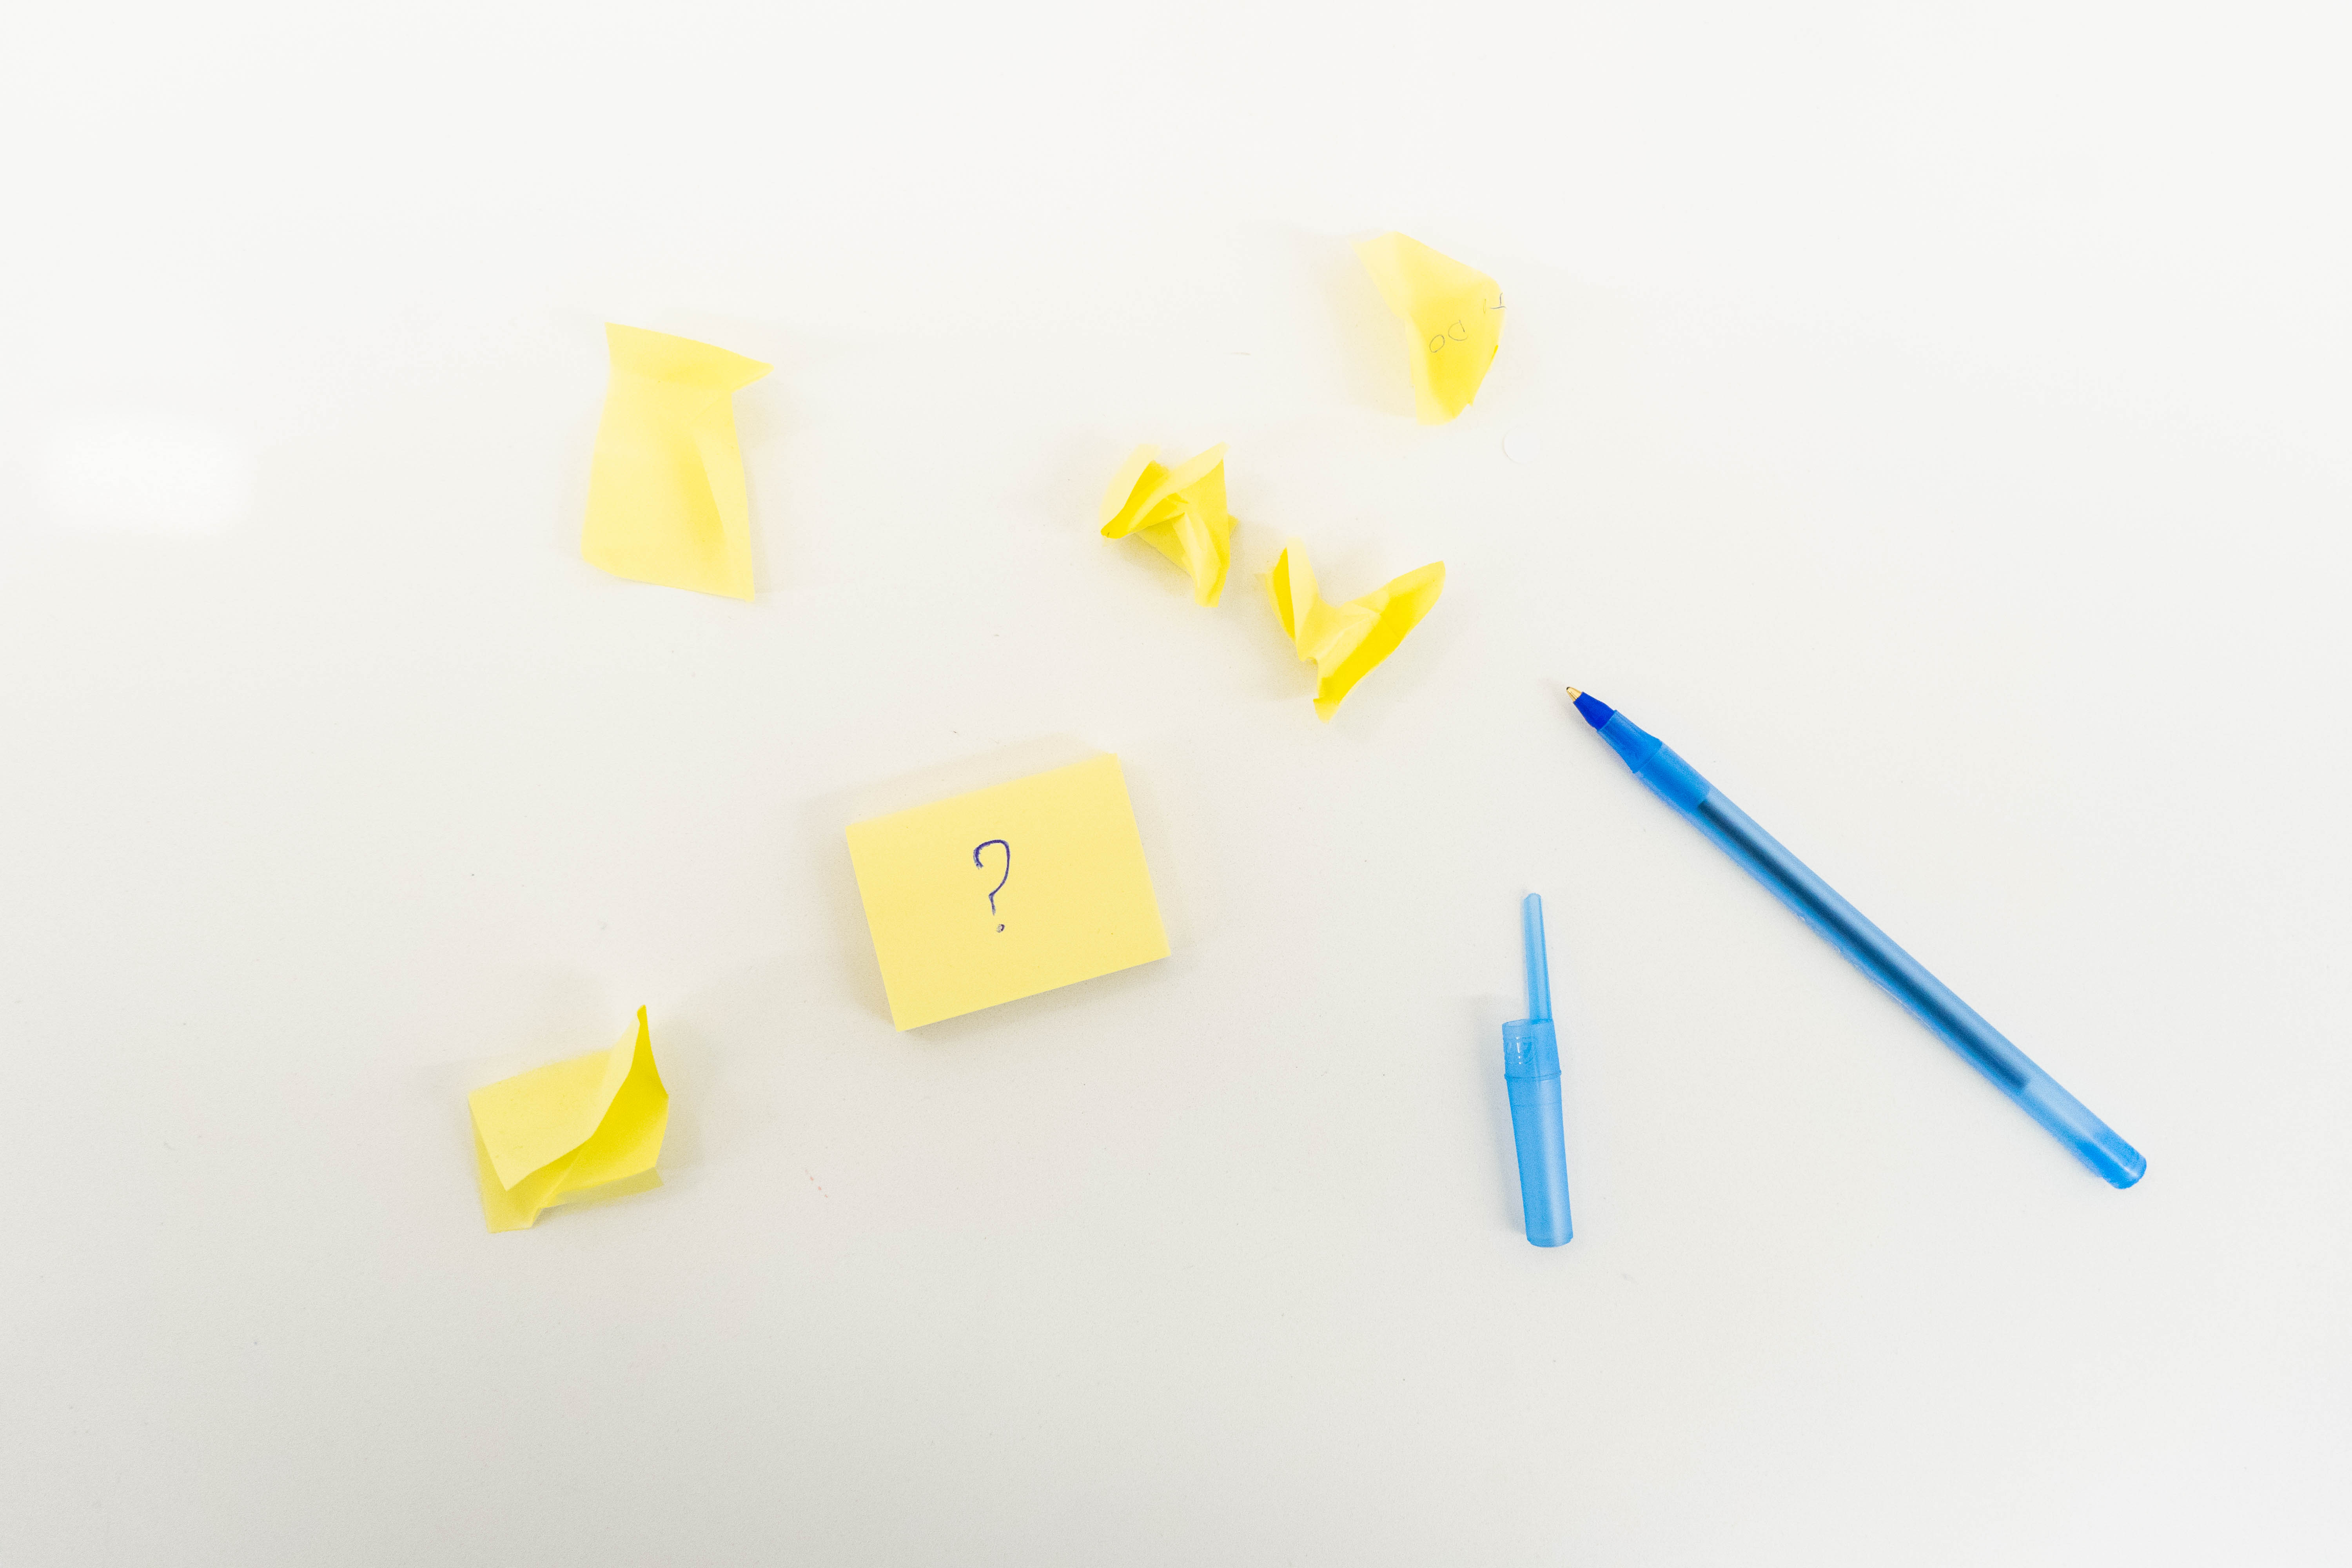
yellow, design, font, logo